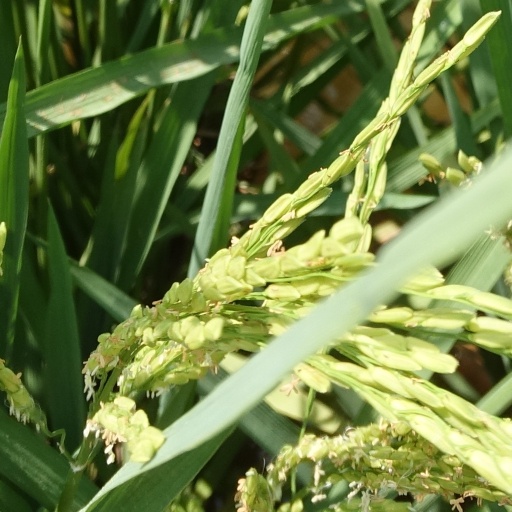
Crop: rice